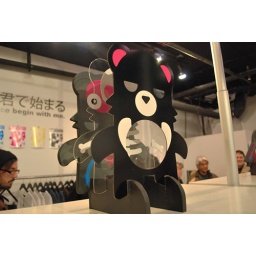
Bingham - a near extinct asiatic black bear, built using scrap mdo, clear acrylic and vinyl